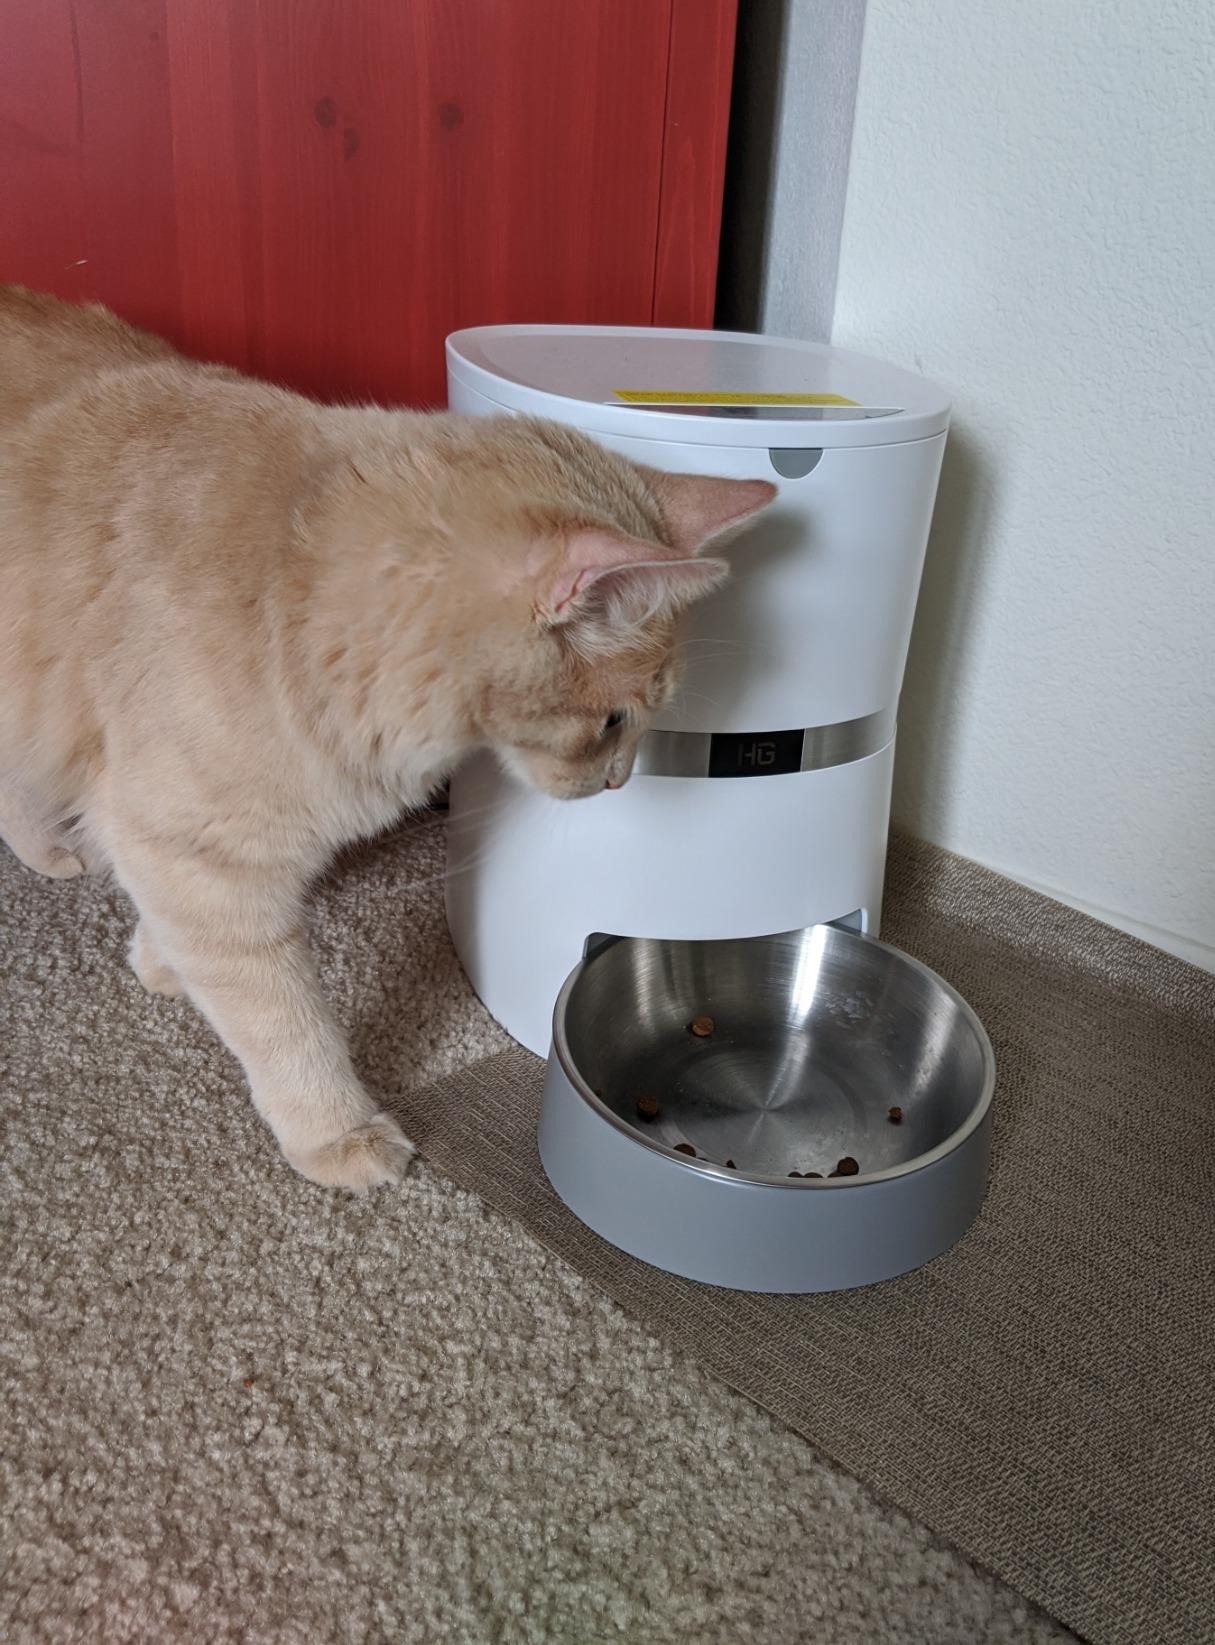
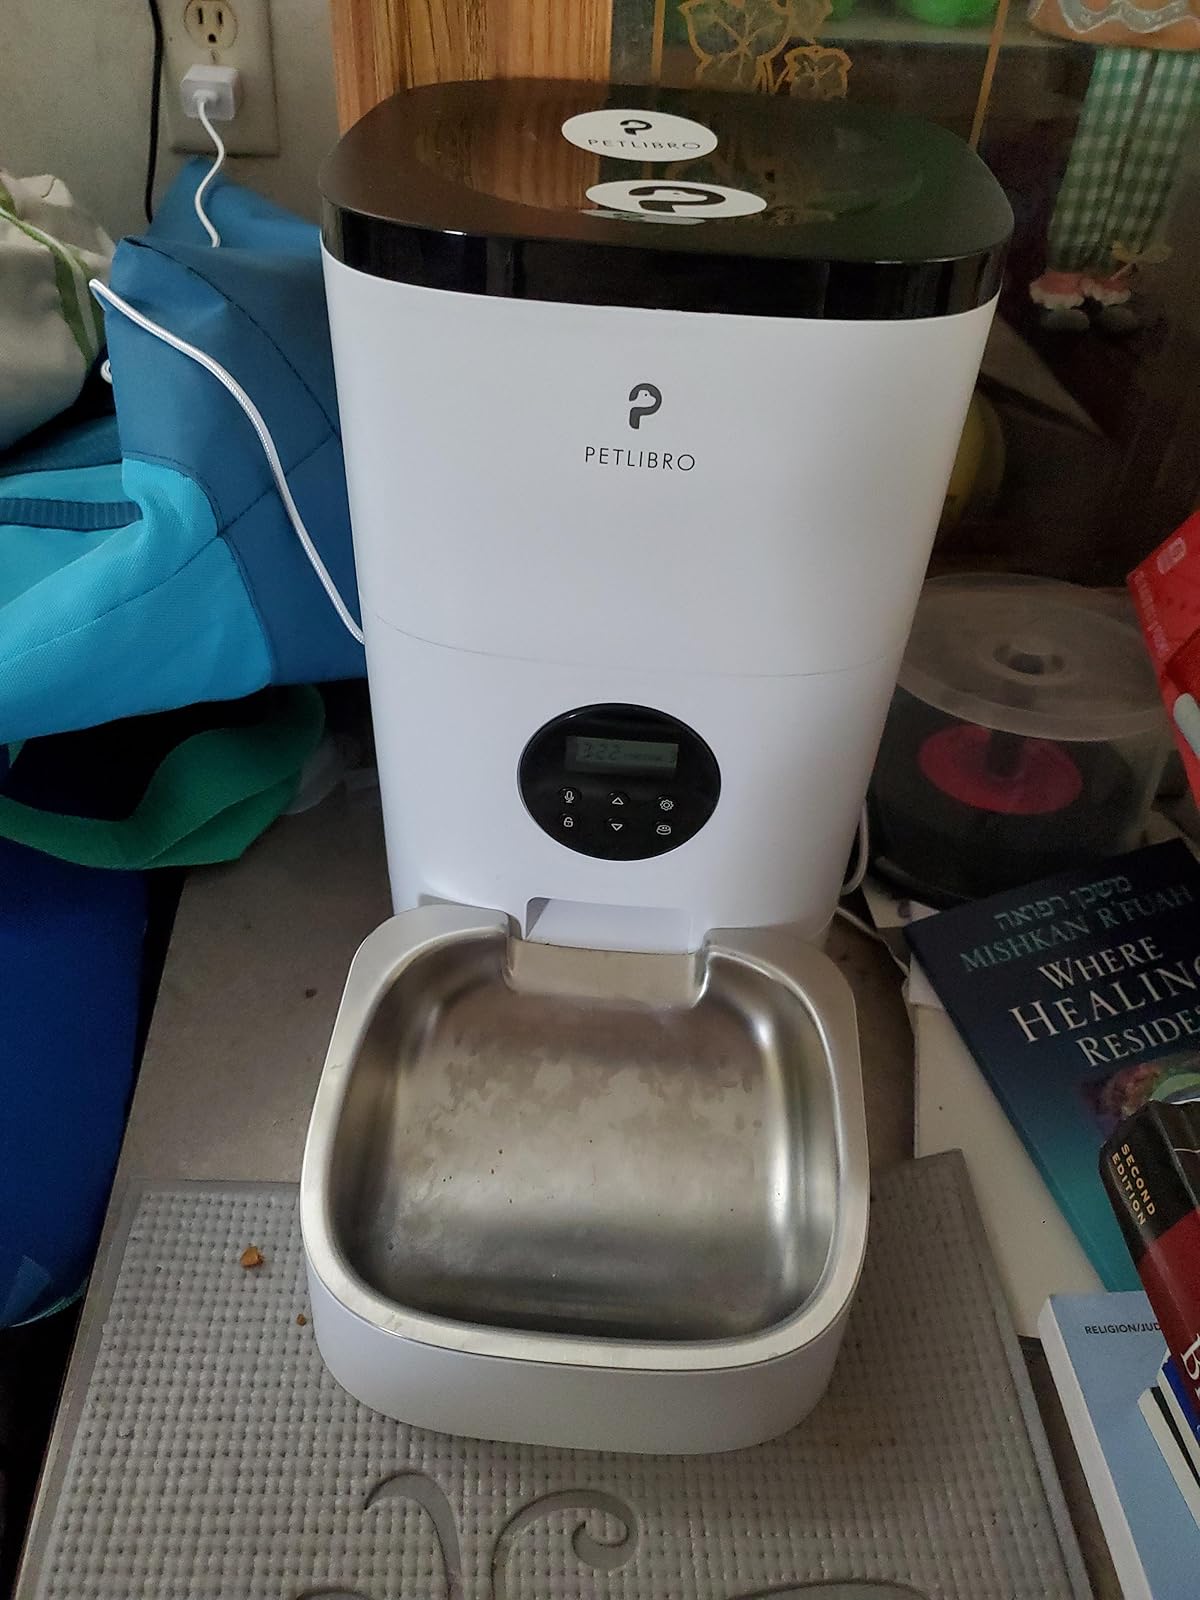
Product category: items_feeder
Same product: no